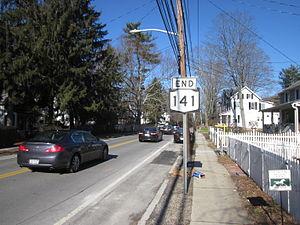
Pleasantville est un village du Comté de Westchester dans l'État de New York aux États-Unis.